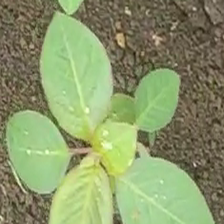
Weed species: Moti_dudhi(Euphorbia_geneculata_L)